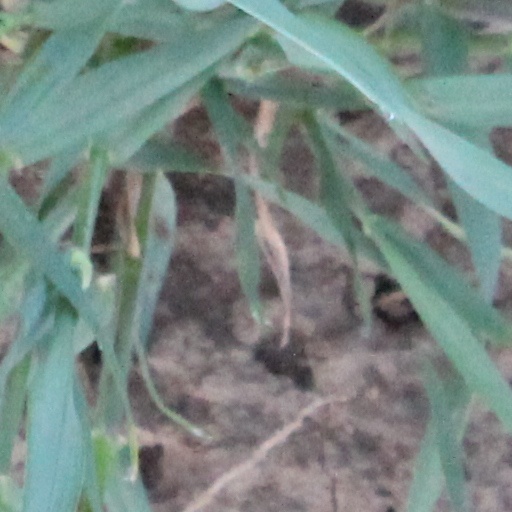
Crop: wheat